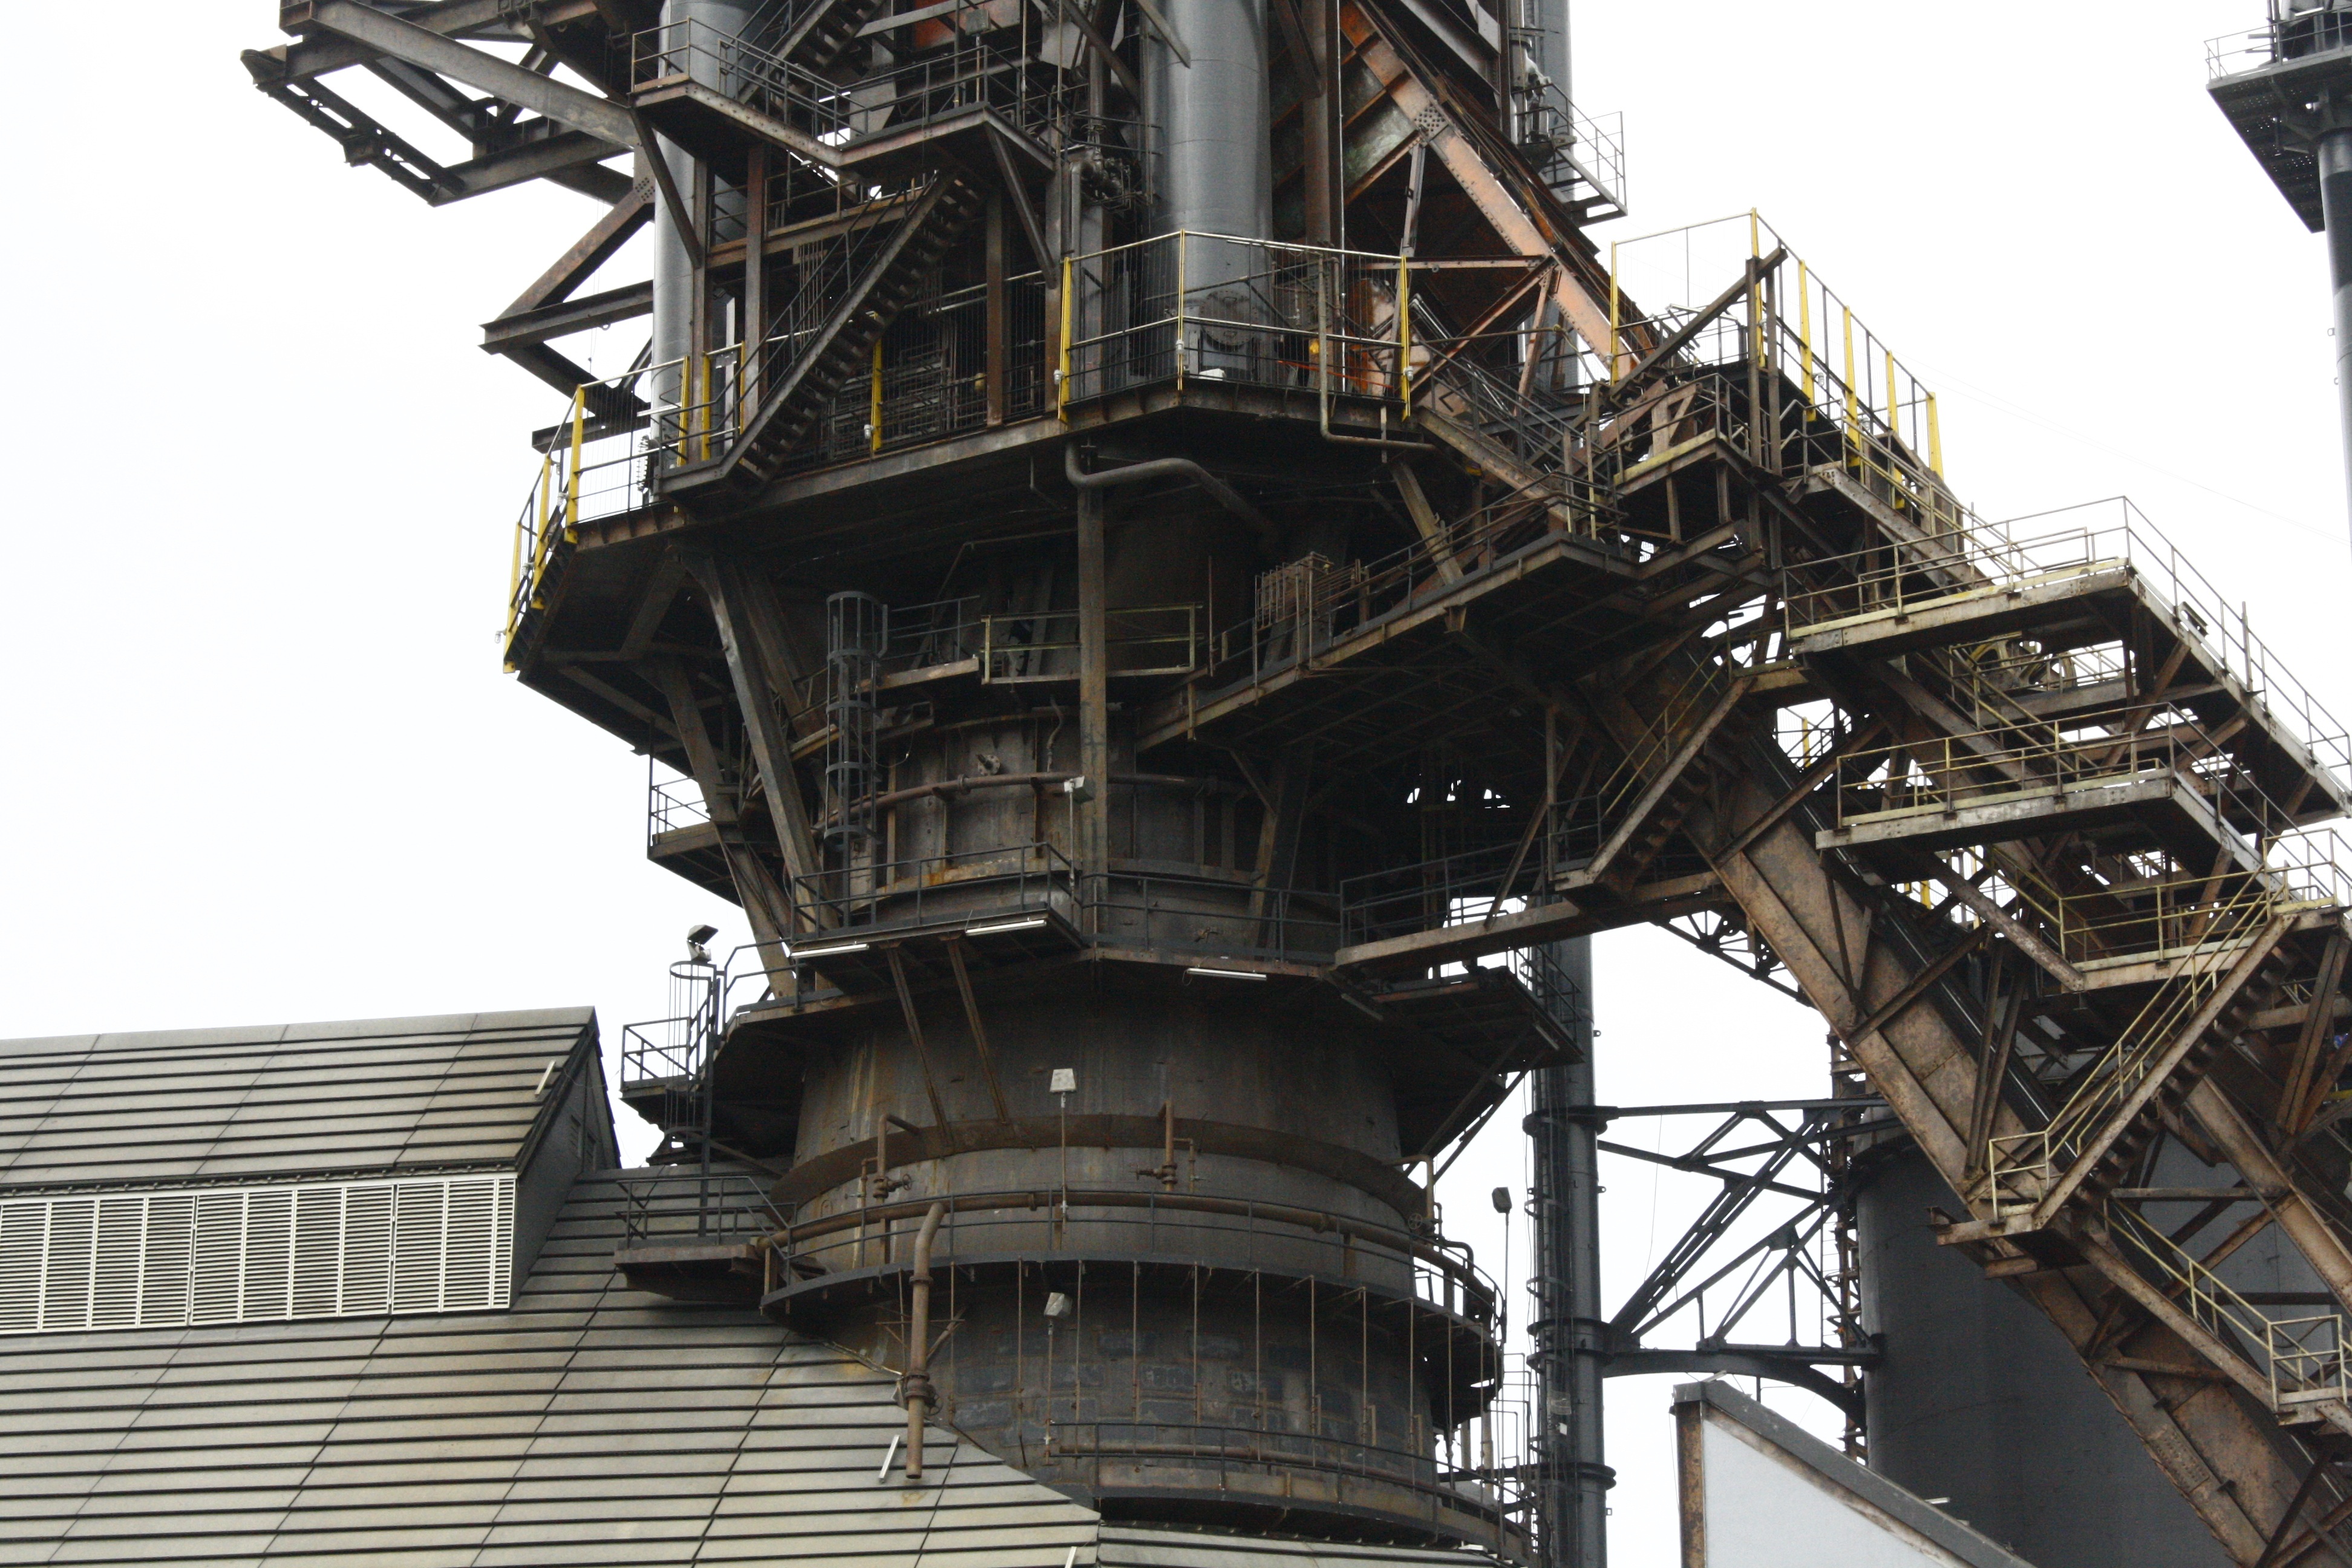
metal, factory, industry, demolition, melt, scrap, metallurgy, fundidora